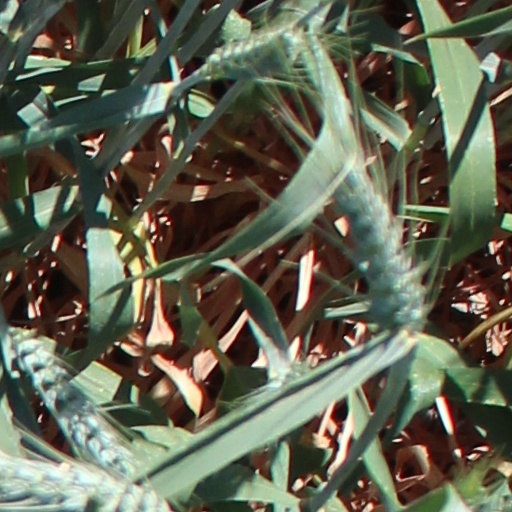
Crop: wheat